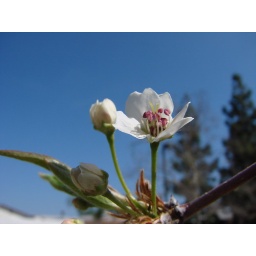
A pear, or some small tree, member of the rose family, against the sky in Bostonia Park, El Cajon, California.